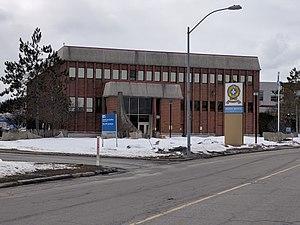
Commissariat de la Sureté du Québec à Gatineau
Gatineau est une ville située dans la province de Québec. Elle est la quatrième ville en importance du Québec avec une population d'environ 287 868 habitants. Située sur la rive nord de la rivière des Outaouais, elle fait face à la ville d'Ottawa et s'étend à l'est et à l'ouest de la rivière Gatineau. Elle est la plus importante ville de la région administrative de l'Outaouais et forme, avec Ottawa, la région de la capitale nationale du Canada, qui est la quatrième agglomération du Canada, après Toronto, Montréal et Vancouver.